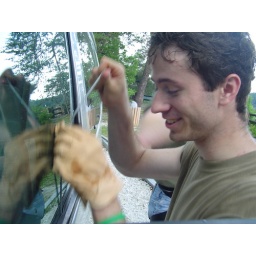
and all our water bottles were in the van